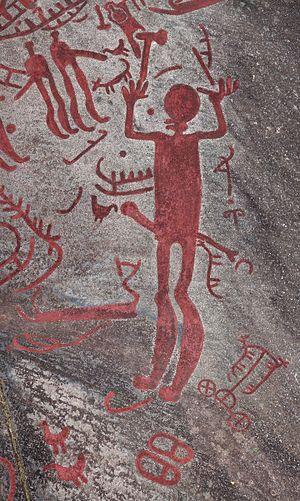
L'interactionnisme structural est un paradigme des sciences sociales qui relève de l'analyse des réseaux sociaux et qui vise principalement à prendre en compte dans l'analyse du social le sens en tant qu'il est socialement construit via le langage humain, afin de comprendre et expliquer l'émergence, l'évolution ou la dissolution des diverses entités sociales et contextes sociaux observables. Il s'agit à la fois d'une méthode scientifique et d'une théorie sociologique.